Ivan Gerasymov

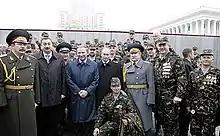
General Gerasymov (third from right, standing in front row) at the 2004 Ukrainian Liberation Day Parade in Kyiv.

After the war, he attended the Military Academy of Armored and Mechanized Forces in Moscow. He graduated from it in 1955. From 1955 to 1964 he held numerous posts within the framework of divisions. From 1964–1966 he attended the Military Academy of the General Staff of the Armed Forces of the USSR. From 1966 to 1971 he was the commander of the 1st Tank Army. From 1971 to 1972 he was the First Deputy Commander of the Carpathian Military District. From 1972 to 1975 he was the Commander of the Northern Army Group. Then from 1975 to 1984 he was the Commander of the Kyiv Military District. He was made from 1984 to 1990 the Commander in chief of the troops of the South-Western Direction, and in 1986 arrived at the site of the Chernobyl disaster to head Soviet Ministry of Defence efforts there, in succession to General Vladimir Pikalov.